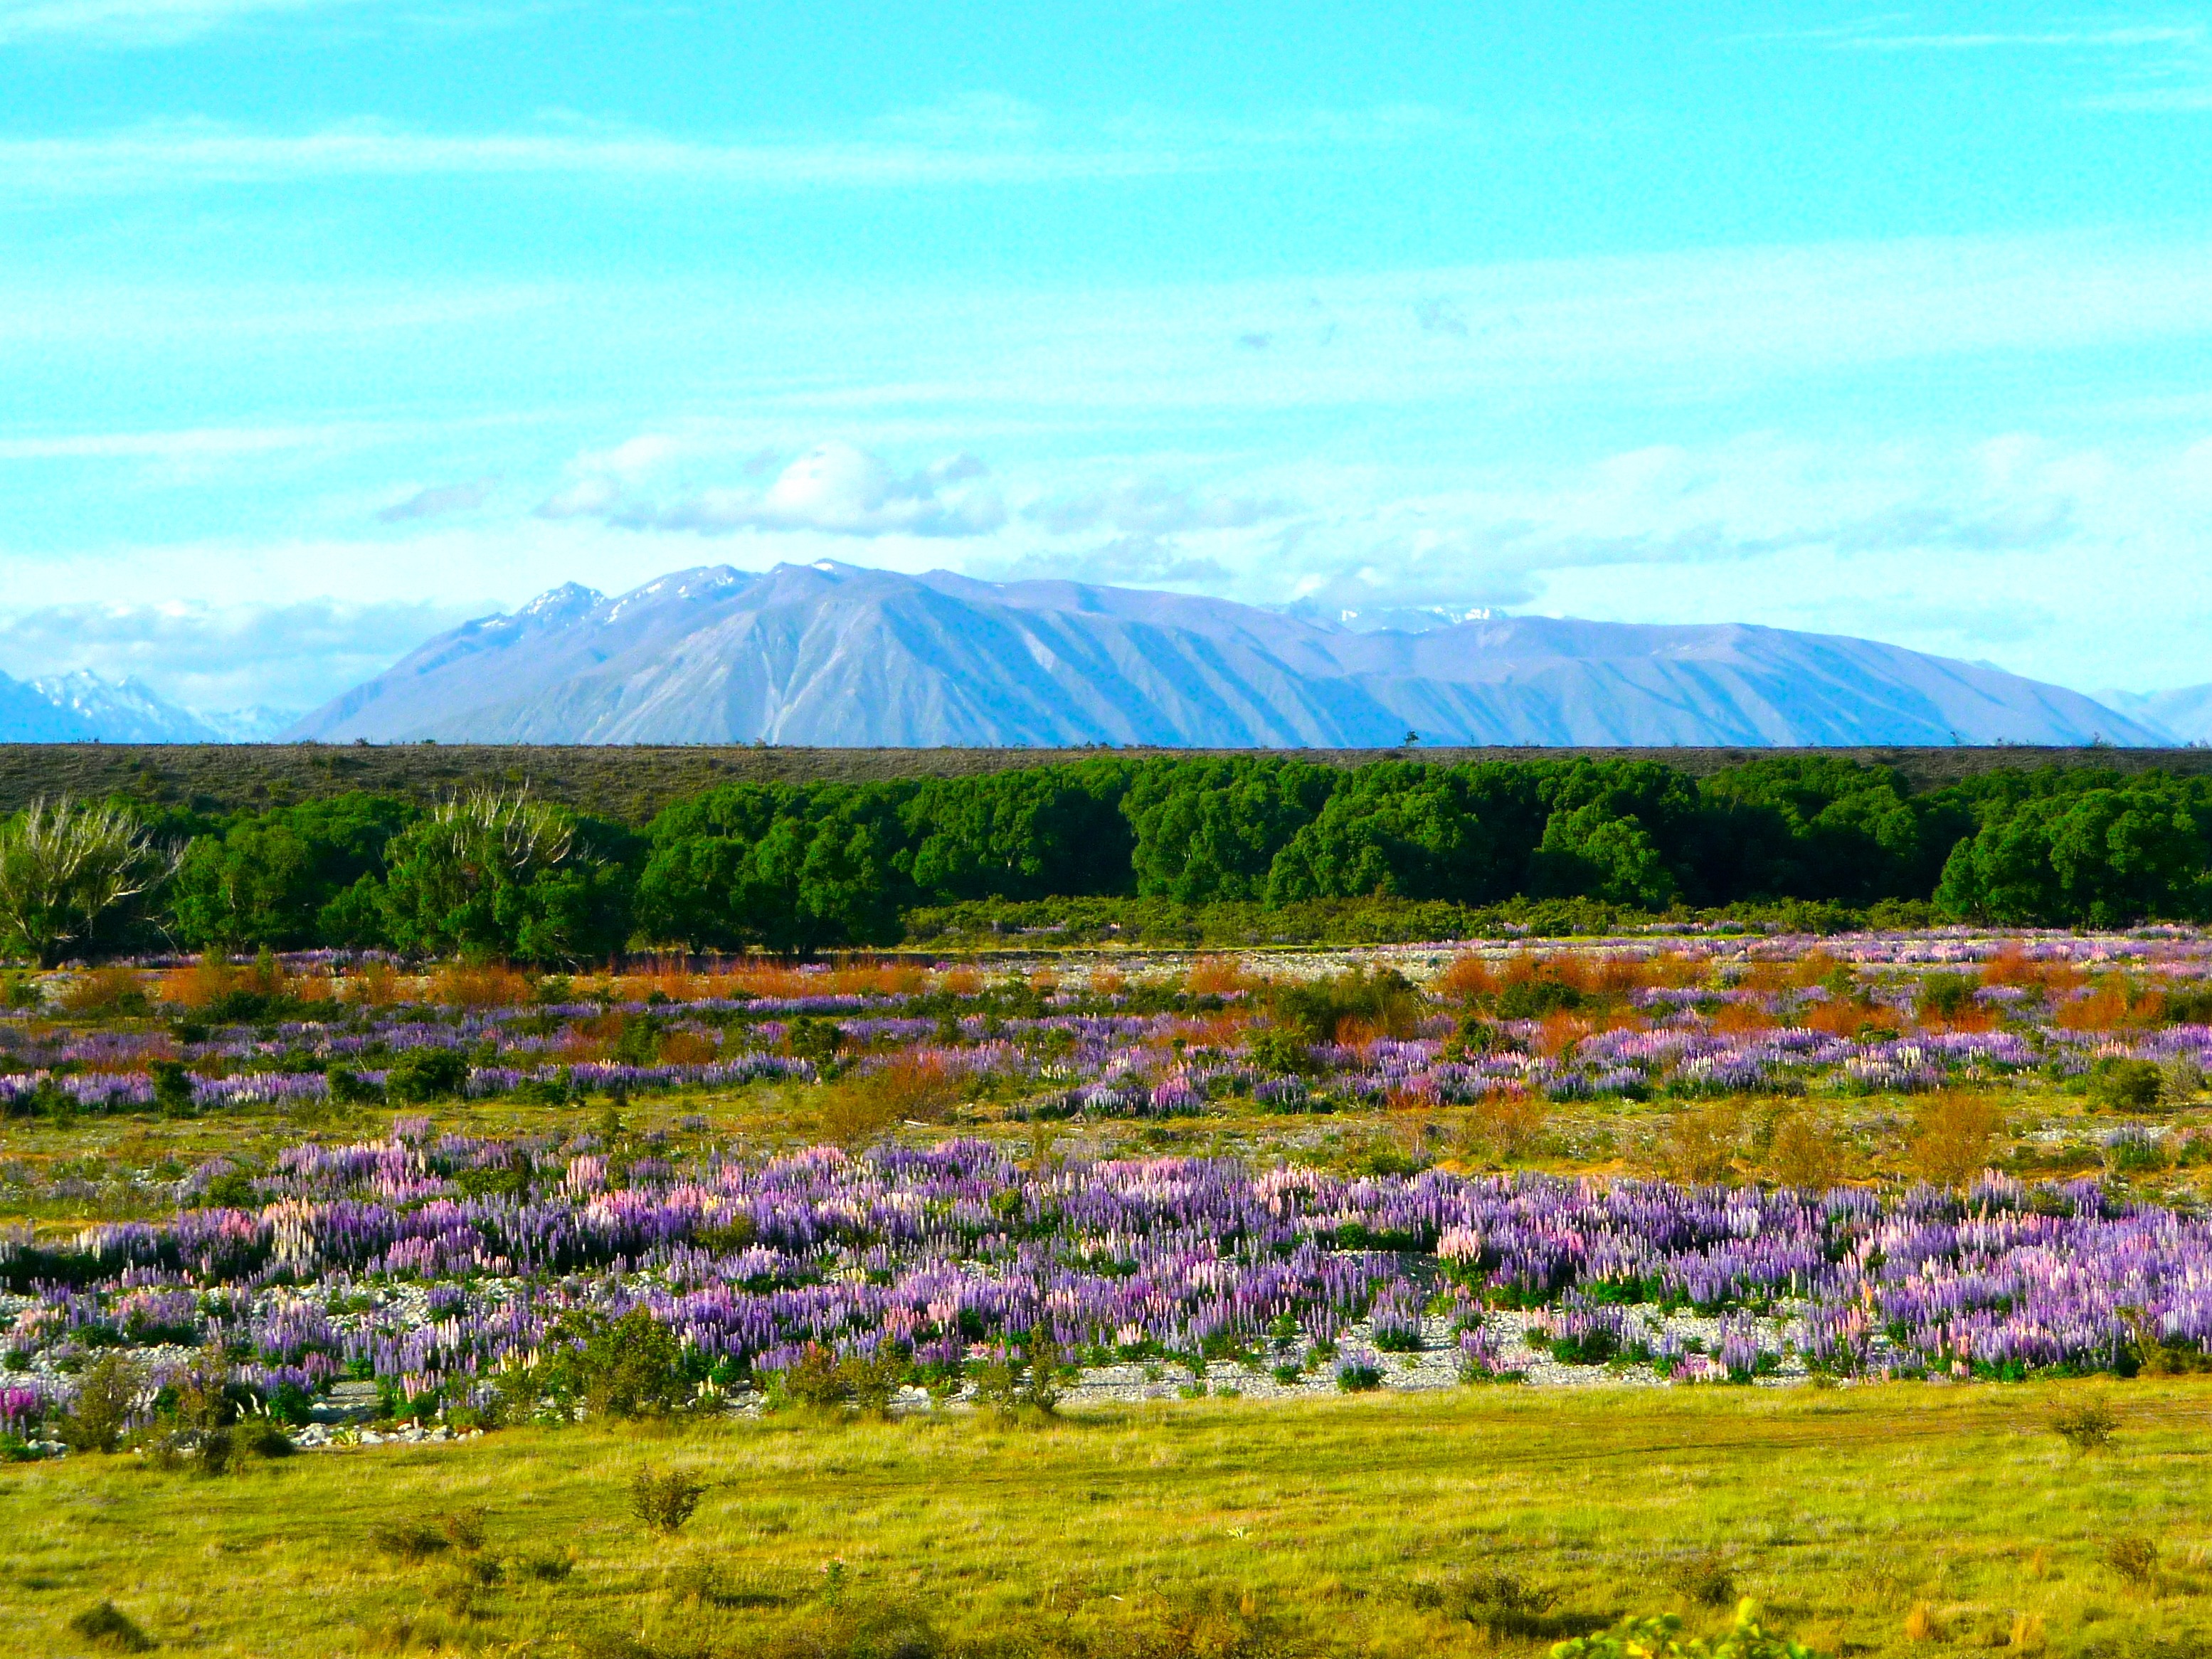
landscape, nature, outdoor, horizon, mountain, plant, sky, field, meadow, prairie, countryside, hill, flower, bloom, wild, rural, scenic, wild flower, plain, wildflower, wild plant, outdoors, native, outside, mountains, grassland, bright, wildflowers, plateau, beautiful, scene, habitat, ecosystem, tundra, lupin, steppe, rural area, flowering plant, natural environment, grass family, mountainous landforms, land plant, glorious wildflower